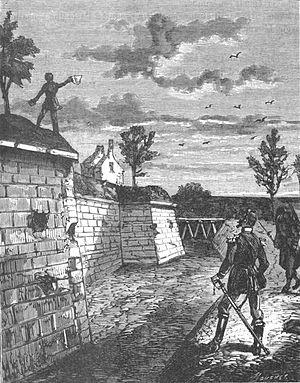
21 mai 1871
Jules-Auguste Ducatel, né à Paris le 11 janvier 1830 et mort à Saint-Maurice le 20 mars 1895, est un militaire puis fonctionnaire français du XIXᵉ siècle. Il est connu pour avoir aidé l'armée versaillaise à investir la capitale le 21 mai 1871 afin de réprimer la Commune lors de la « Semaine sanglante ».
Jules Beaujoint, né le 12 juillet 1830 à Grandpré et mort le 22 décembre 1892 dans le 14ᵉ arrondissement de Paris, est un journaliste et romancier populaire français. Il utilise également le pseudonyme de Jules de Grandpré.
Au 19ᵉ siècle, 94 bastions ponctuaient l'enceinte de Thiers entourant Paris.